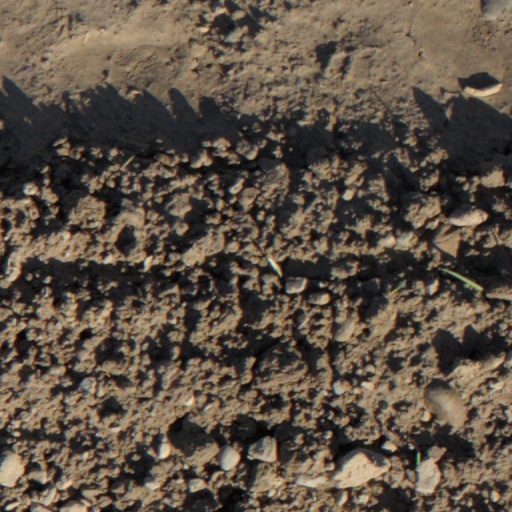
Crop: wheat